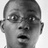
Emotion: surprise